Egyptian vulture

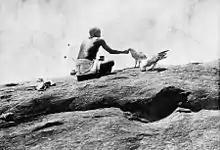
The "sacred pair" at Thirukalukundram in 1906

In Italy, the number of breeding pairs declined from 30 in 1970 to 9 in the 1990s. Nearly all breeding failures were due to human activities. In Spain, which holds about 50% of the European population suggested causes of decline include poisoning by accumulation of lead, pesticides (especially due to large-scale use in the control of "Schistocerca gregaria" locust swarms), and electrocution. Windfarms may also pose a threat. Poorly designed power transmission lines in east Africa electrocute many wintering vultures. A shortage of carrion resulting from new rules for disposal of dead animals following the outbreak of Bovine Spongiform Encephalitis in parts of Europe during 2000 may have also had an effect on some populations. In Armenia direct persecution for trophy and for local illegal trade of animals as pets has been recorded.